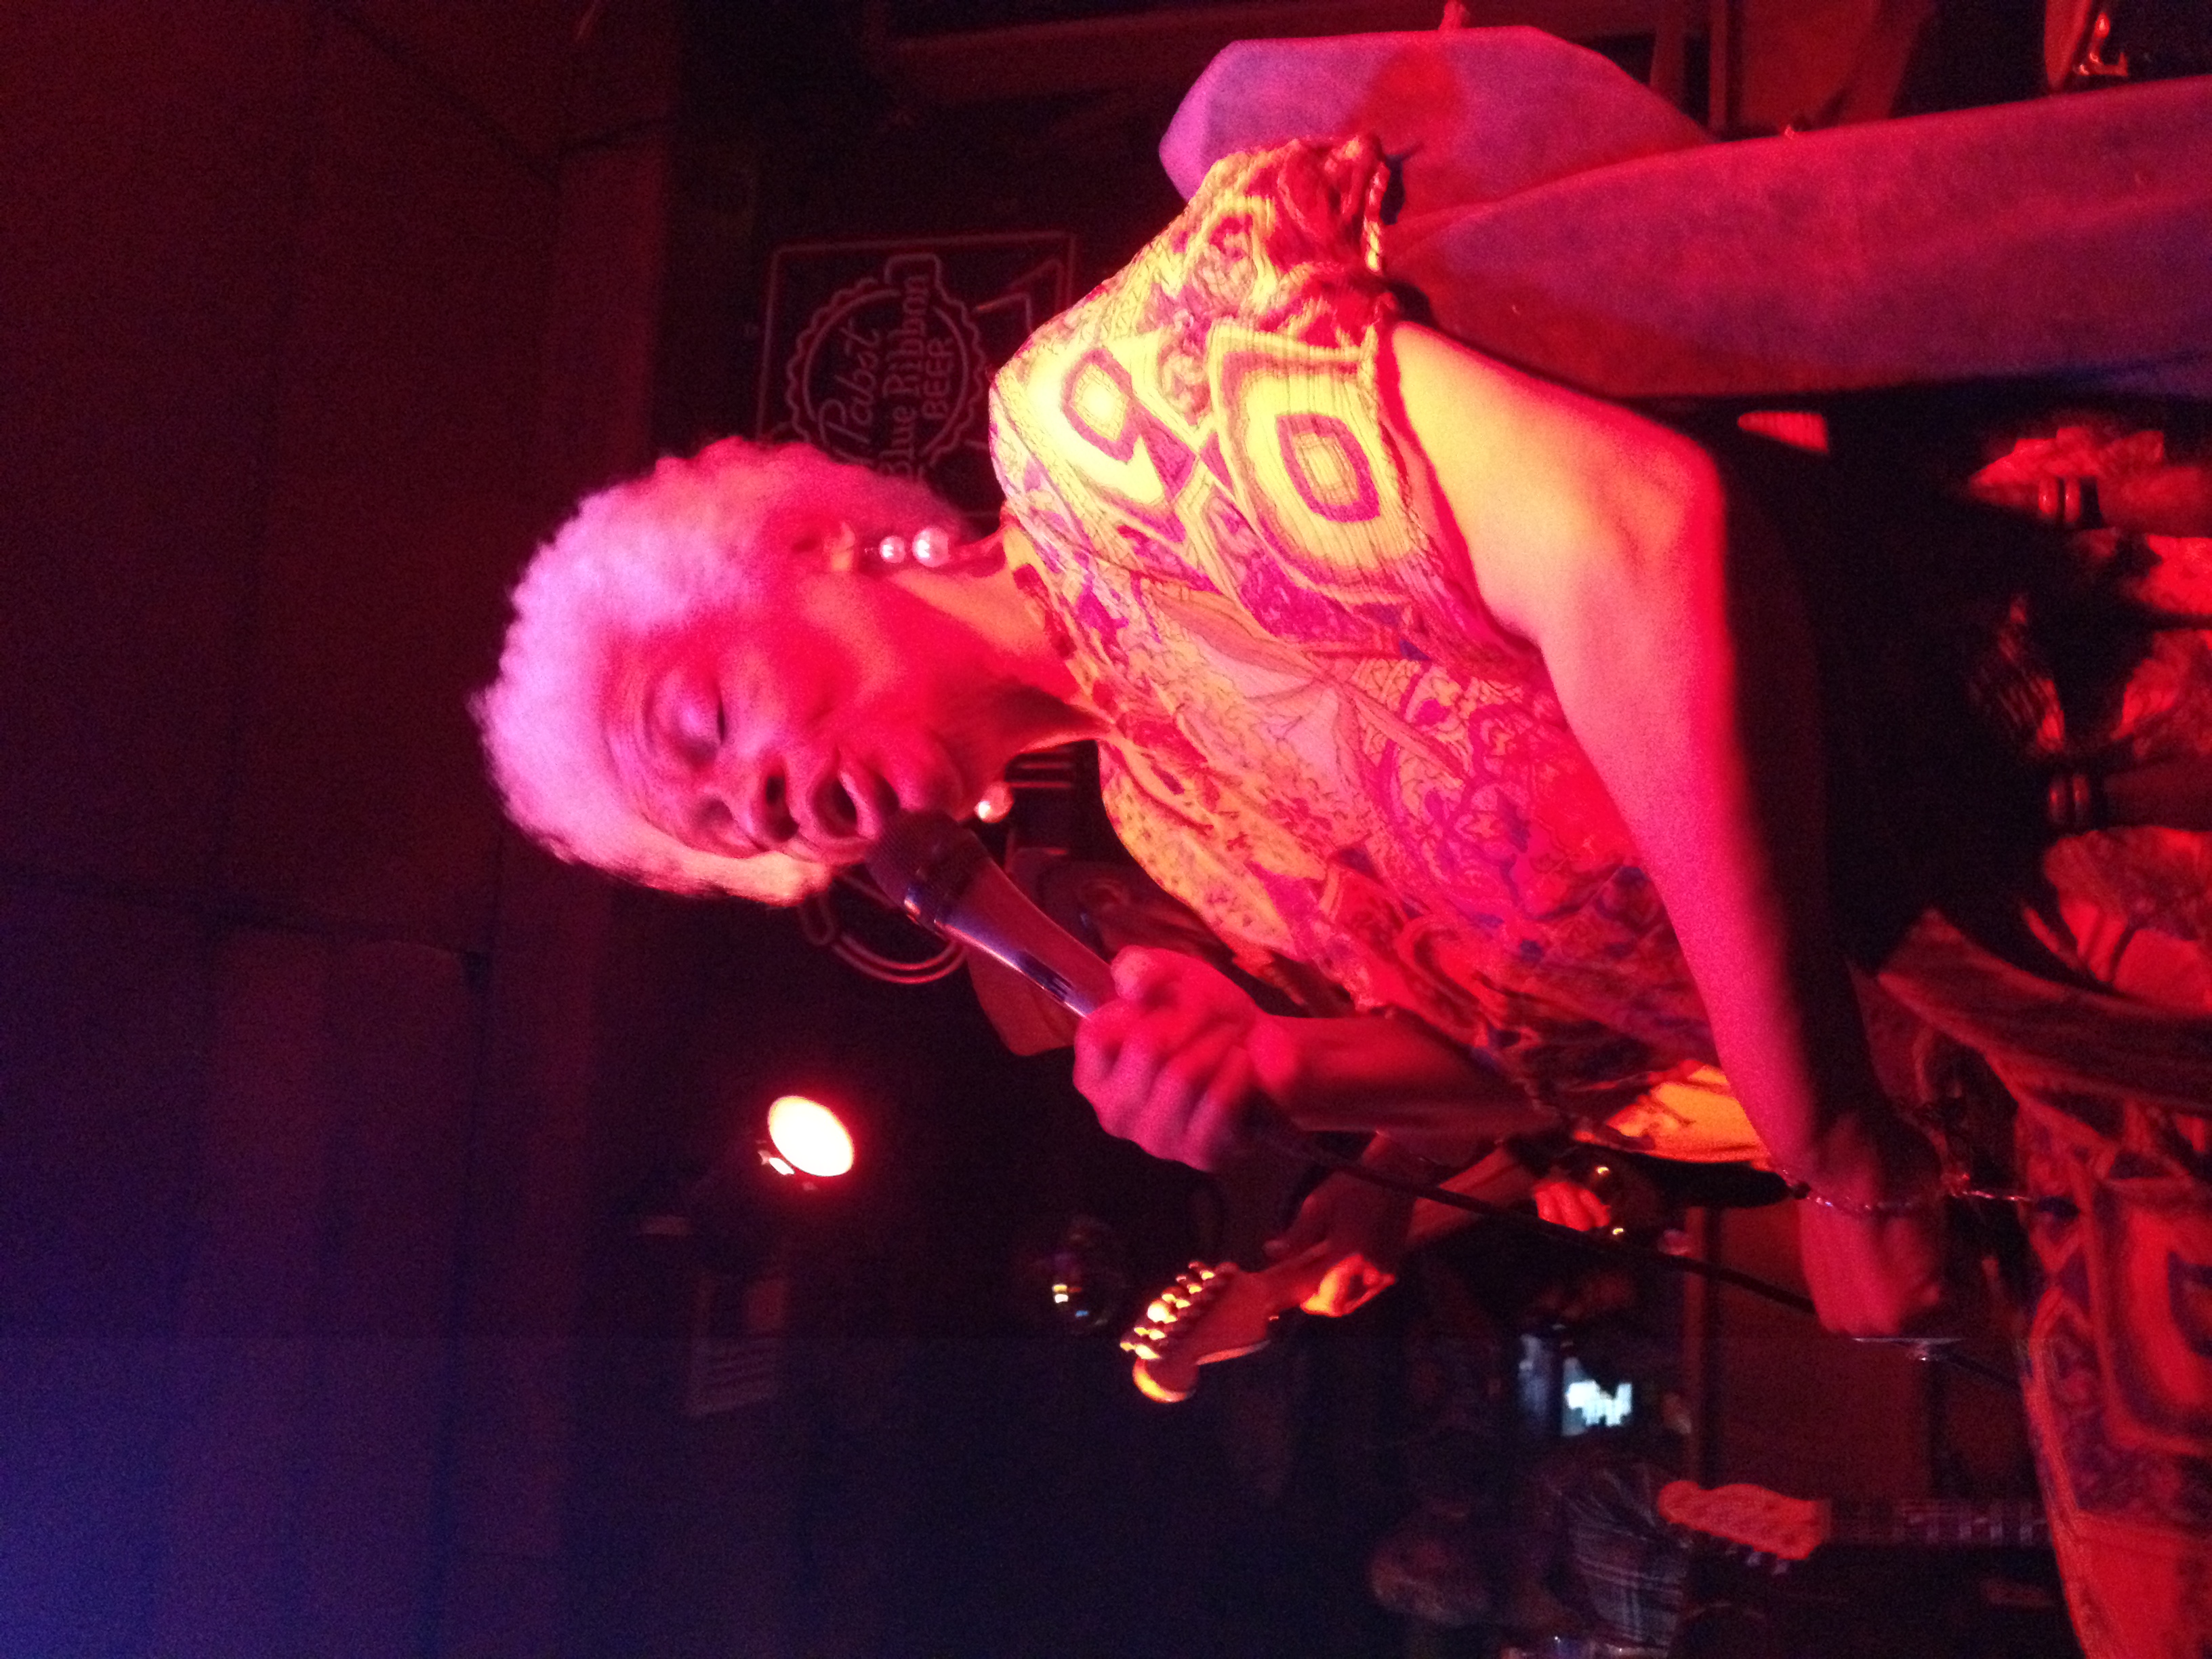
music, concert, red, musician, performance art, stage, performance, bassist, singing, guitarist, entertainment, performing arts, singer songwriter, musical theatre